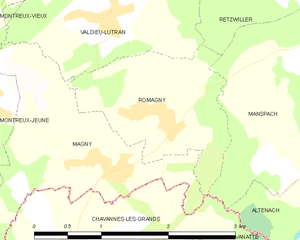
Carte des communes françaises